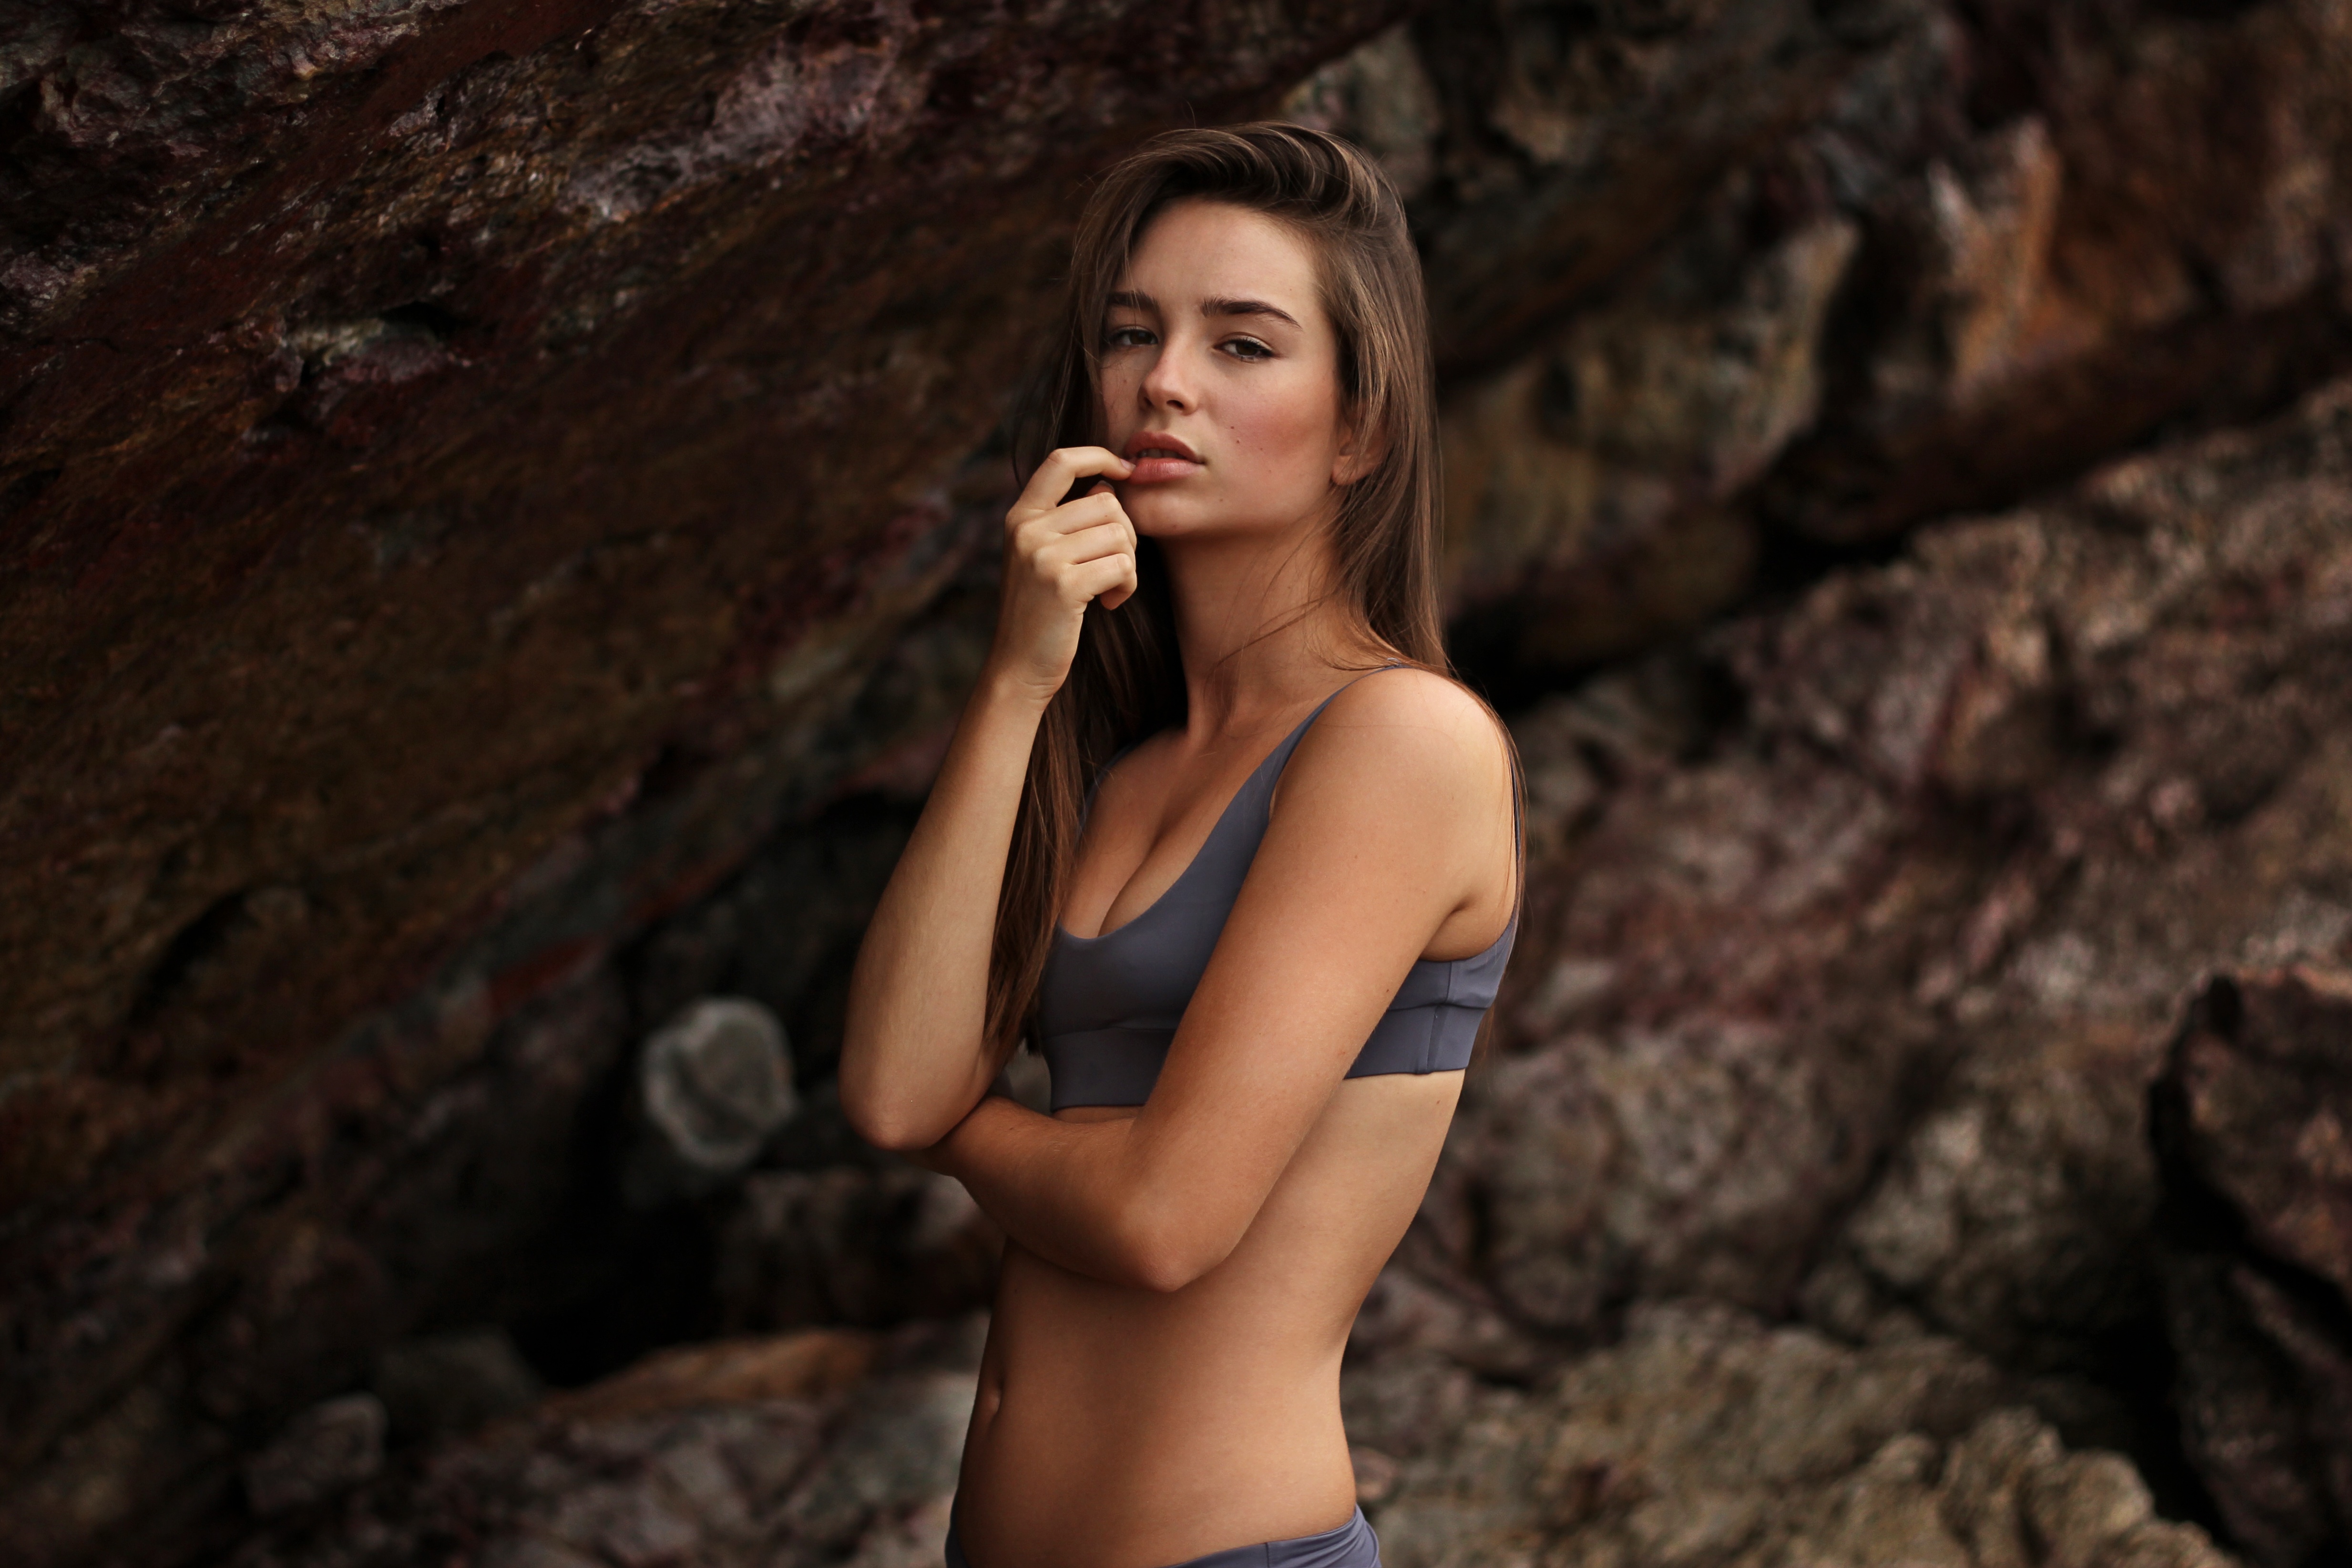
rock, person, girl, woman, photography, adventure, female, leg, brunette, portrait, model, spring, fashion, bikini, face, photograph, beauty, image, photo shoot, portrait photography, art model